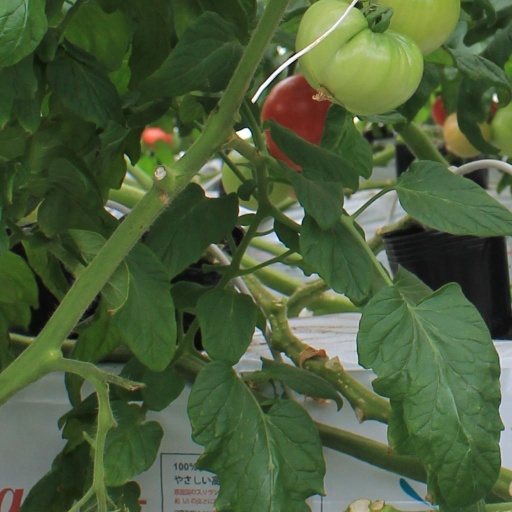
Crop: tomato